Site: brandenburg
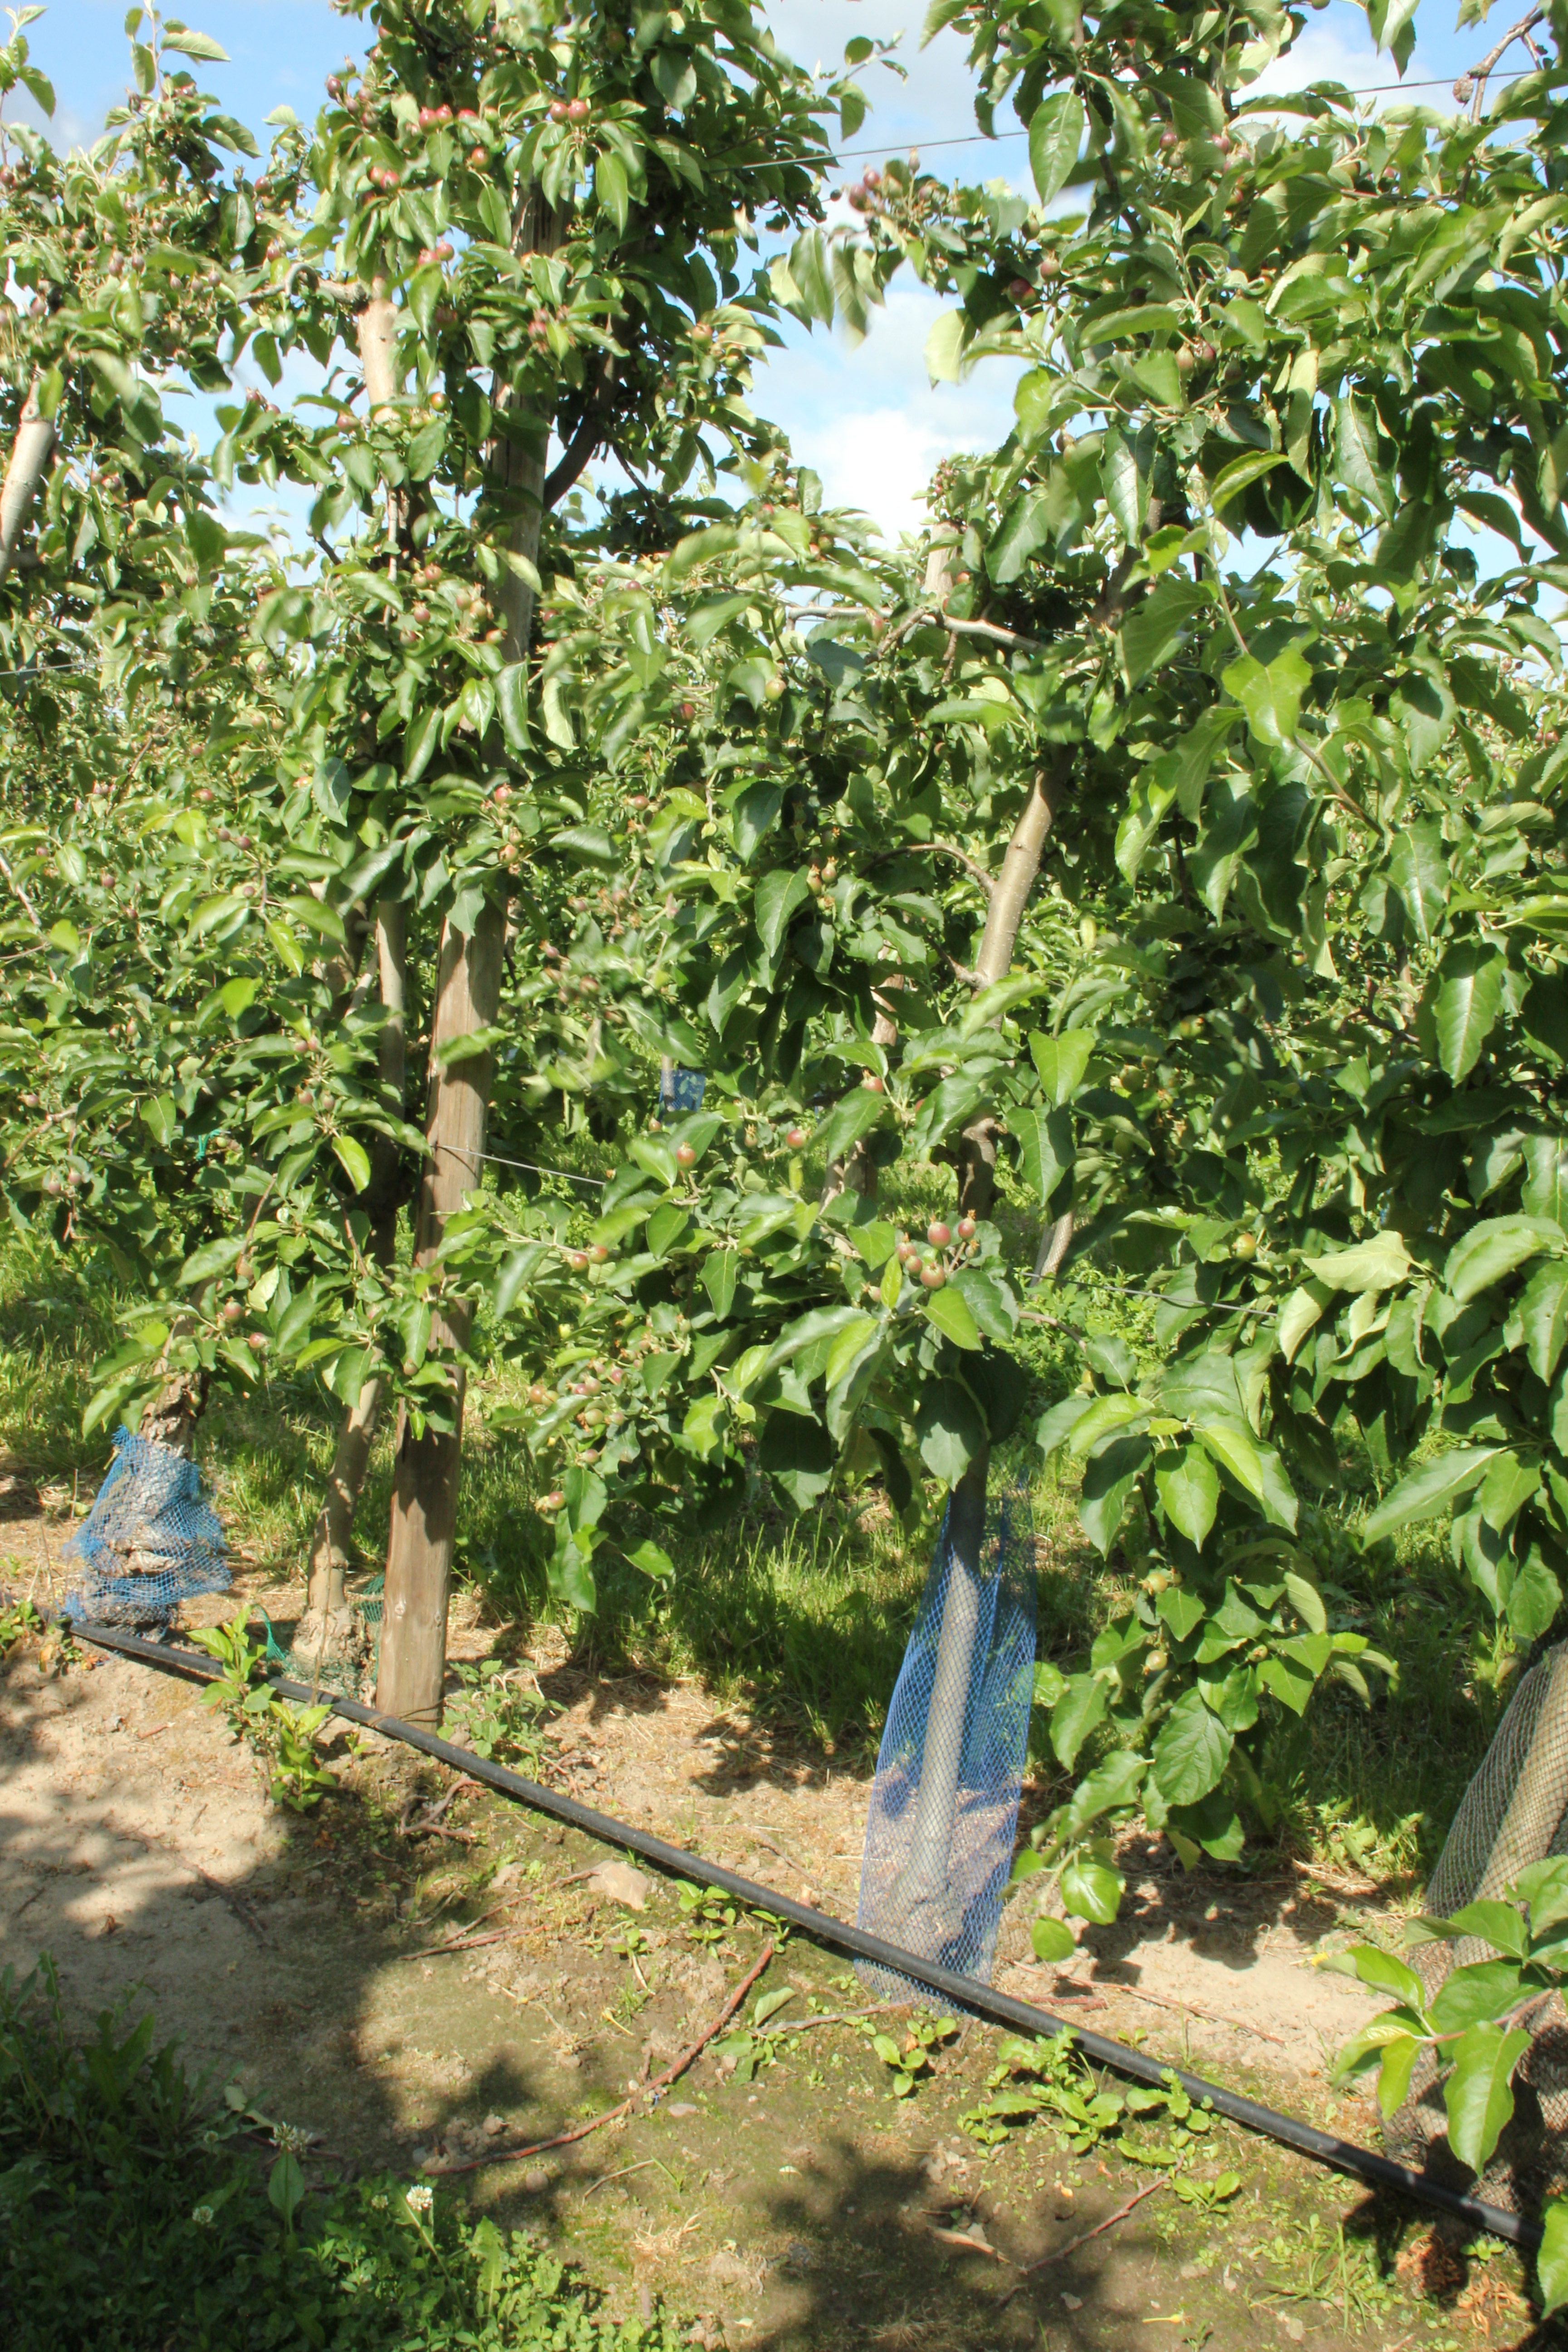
Growth stage (BBCH 72): Development of fruit